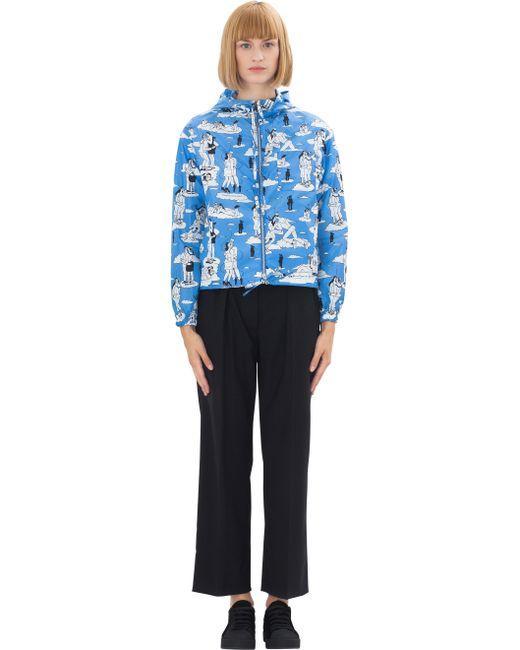
Himmelblaue Jacke mit menschlicher Figur und schwarzer Hose, Freizeitkleidung